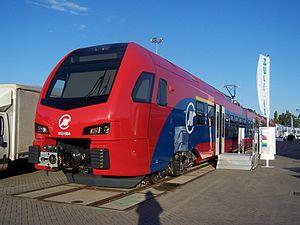
Le FLIRT est une rame automotrice conçue et construite par l'entreprise Suisse Stadler Rail.